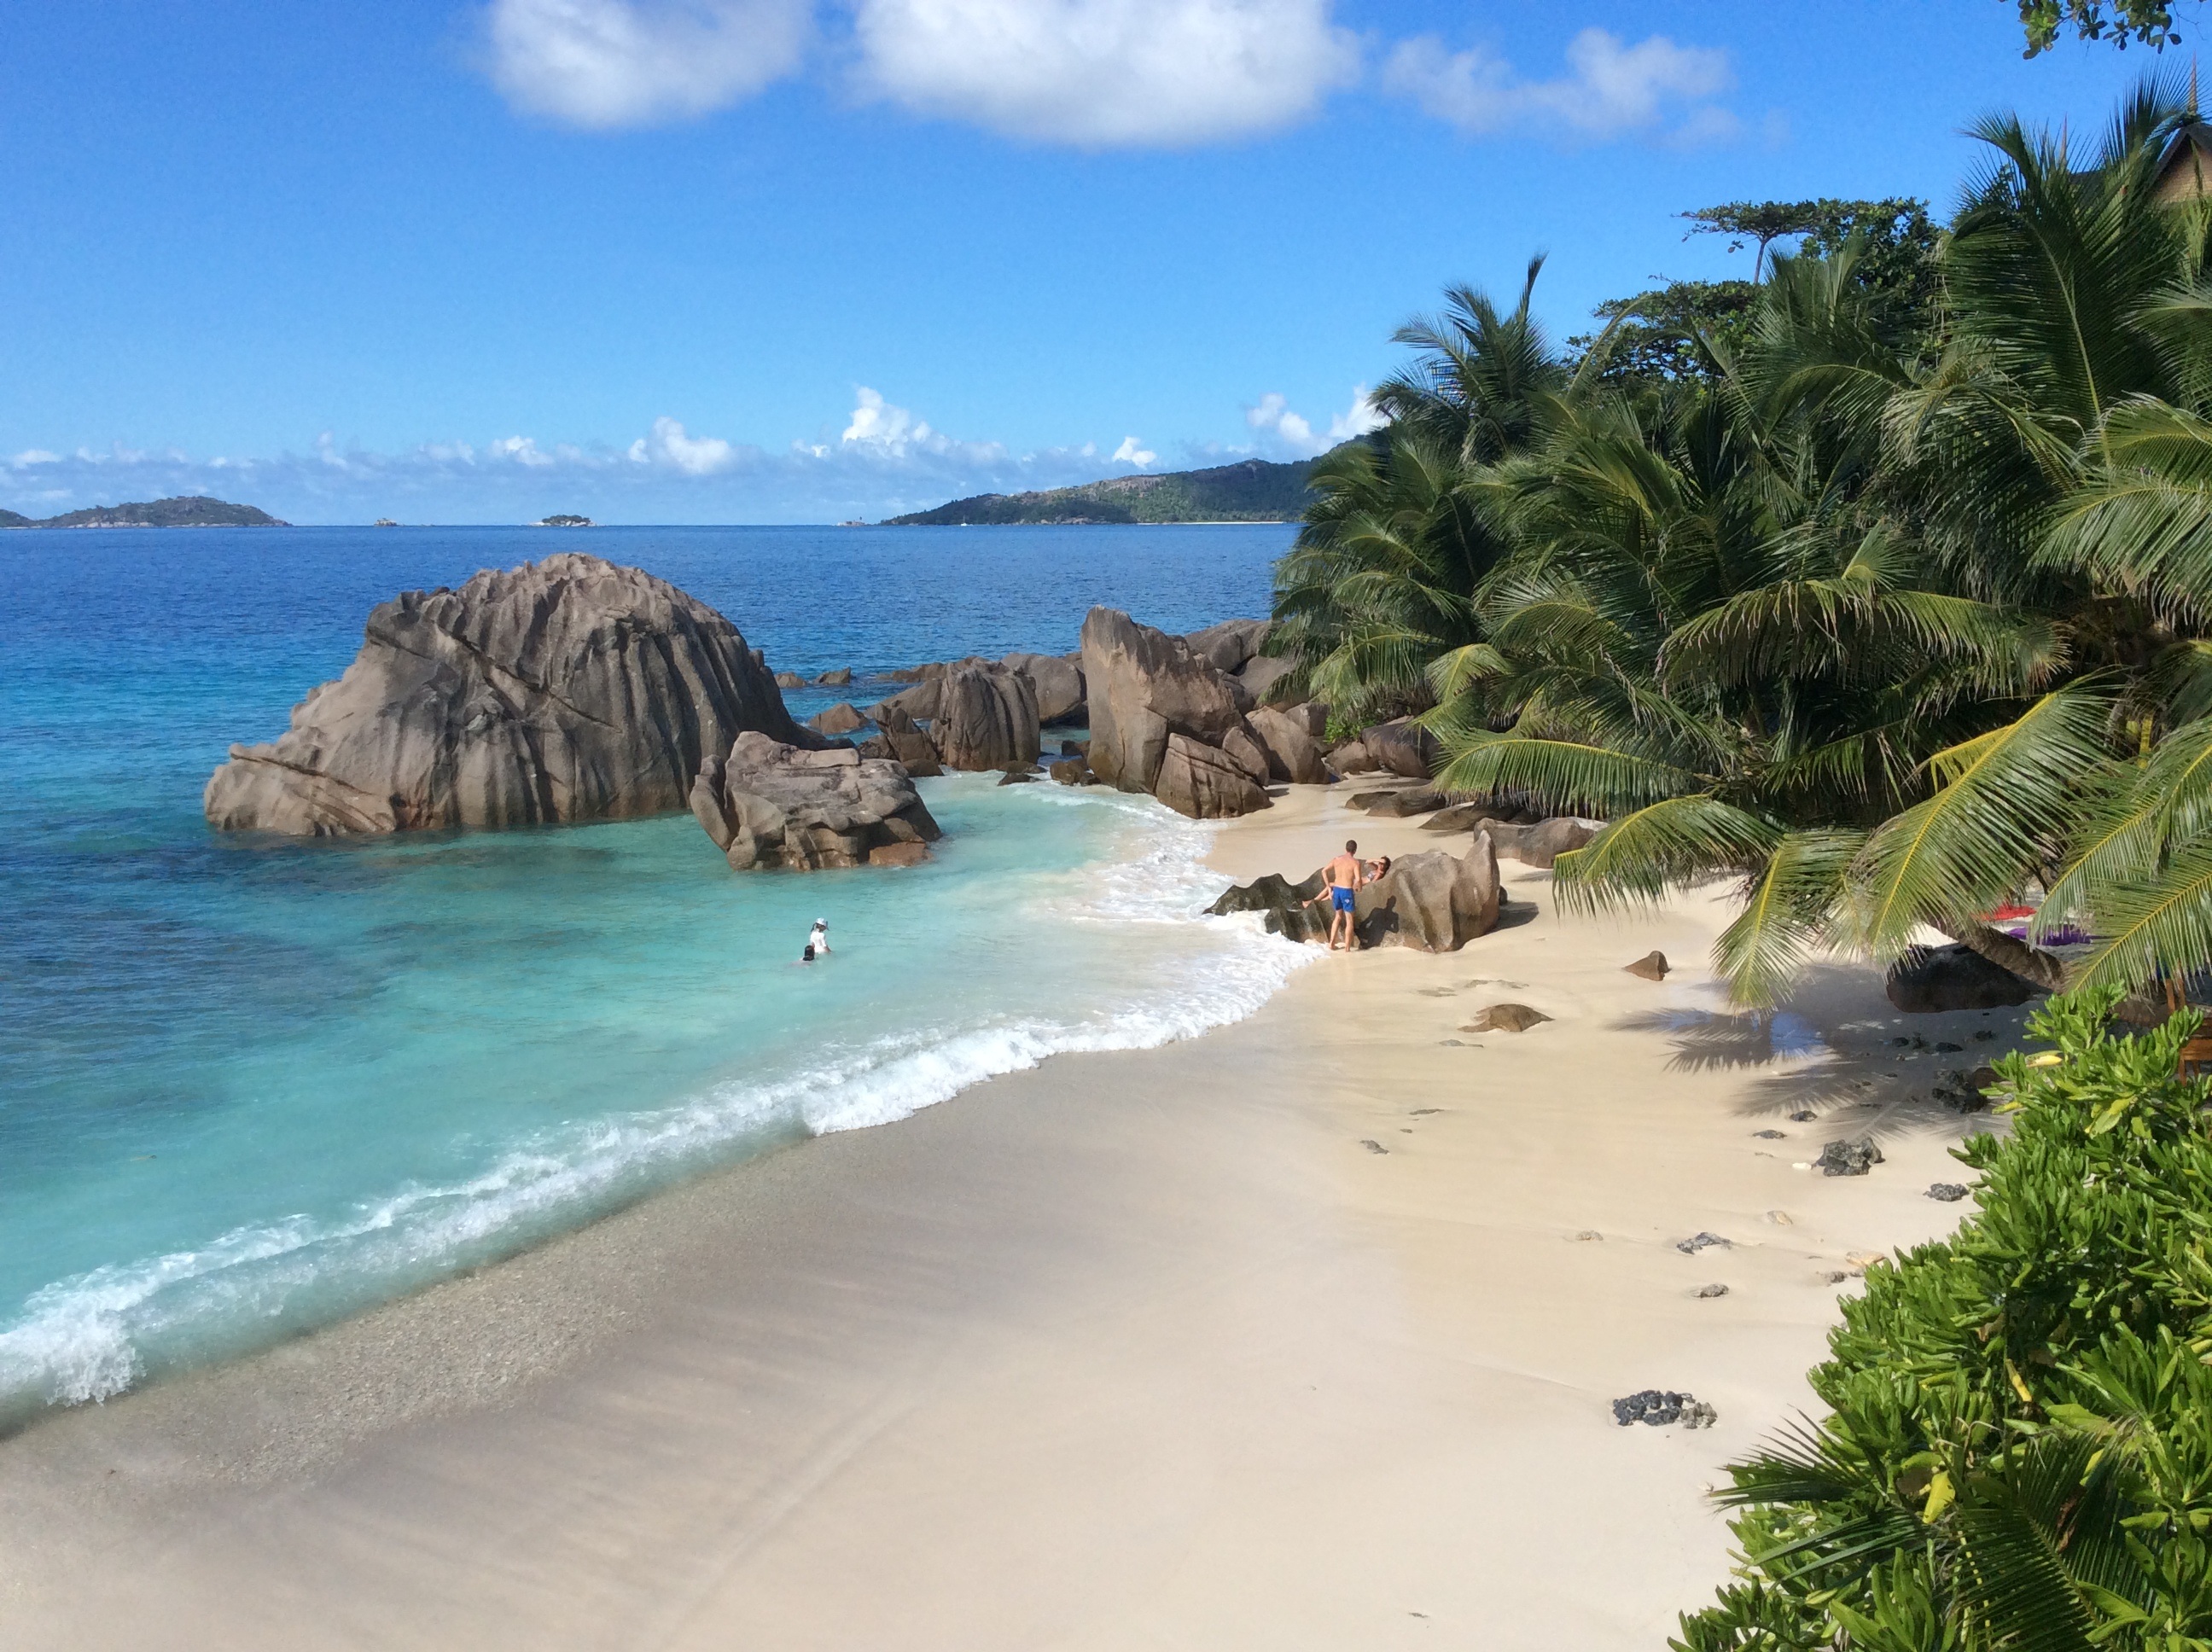
beach, sea, coast, ocean, shore, vacation, cove, paradise, tropical, lagoon, bay, island, body of water, rocks, turquoise, resort, caribbean, indian, tropics, cape, seychelles, la digue